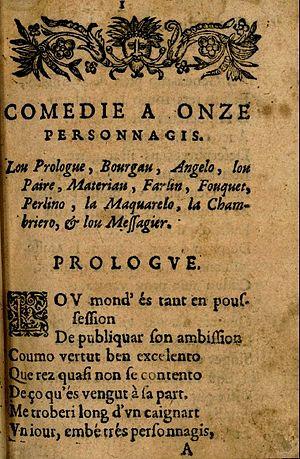
Claude Brueys - était un poète et un auteur dramatique provençal du début du XVIIᵉ siècle. Son nom en provençal et selon la norme classique est Glaudi Brueis.